NASCAR on Fox

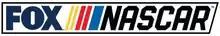
Logo used since February 19, 2017

NASCAR on Fox, also known as Fox NASCAR, is the branding used for broadcasts of NASCAR races produced by Fox Sports and have aired on the Fox television network in the United States since 2001. Speed, a motorsports-focused cable channel owned by Fox, began broadcasting NASCAR-related events in February 2002, with its successor Fox Sports 1 taking over Fox Sports' cable event coverage rights when that network replaced Speed in August 2013. Throughout its run, Fox's coverage of NASCAR has won thirteen Emmy Awards.